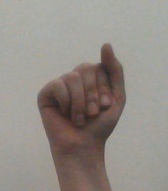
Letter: saad